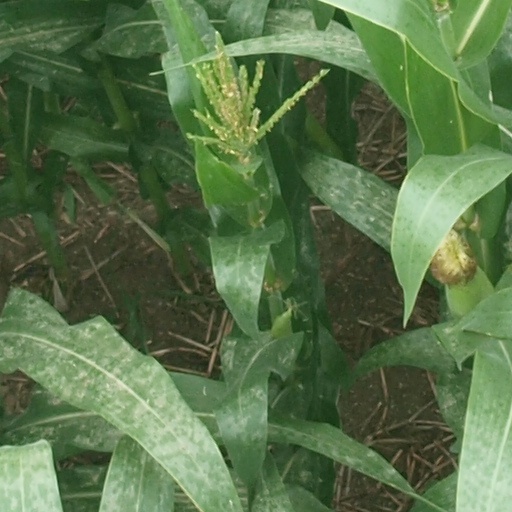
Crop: maize; corn